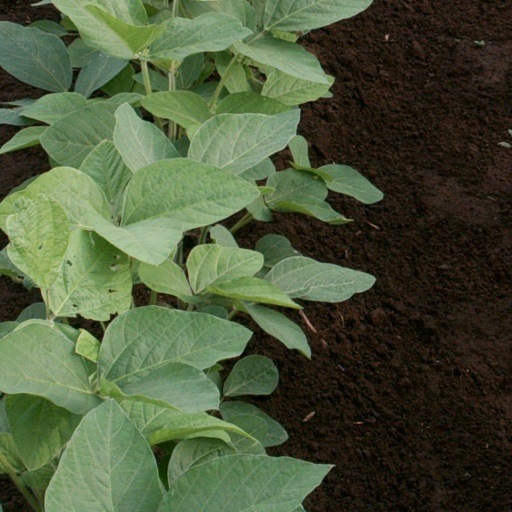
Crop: soybean